Battle of Epierre

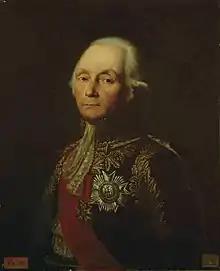
François de Kellermann

On 1 October 1792, the French government split the Army of the Midi into the Army of the Alps and the Army of the Pyrenees. On 7 October, Anselme's force was separated from the Army of the Alps and named the Army of Italy. At this time, Swiss troops occupied Geneva and the French government demanded that Montesquiou deal with this threat. He negotiated a satisfactory treaty with the Swiss, but hostile politicians in the National Convention secured his arrest on 9 November on baseless charges. Tipped off in advance, Montesquiou fled to Switzerland on 13 November. D'Anselme was sacked on 16 December. Winter weather soon brought operations to a halt. Aghast at the ease at which his western lands had fallen, Victor Amadeus requested that Habsburg Austria send him a commander-in-chief. On 21 December 1792, the Habsburgs sent Feldzeugmeister Joseph Nikolaus De Vins, a 61 year old veteran of the Seven Years' War and the Austro-Turkish War.